Losing Ground (1982 film)

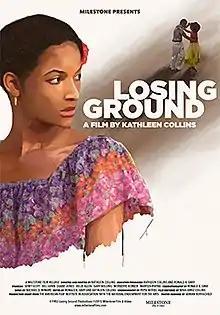
2015 poster

Losing Ground is a semiautobiographical 1982 American drama film written and directed by Kathleen Collins, and starring Seret Scott, Bill Gunn and Duane Jones. It is the first feature-length drama directed by an African-American woman since the 1920s and won First Prize at the Figueira da Foz International Film Festival in Portugal.